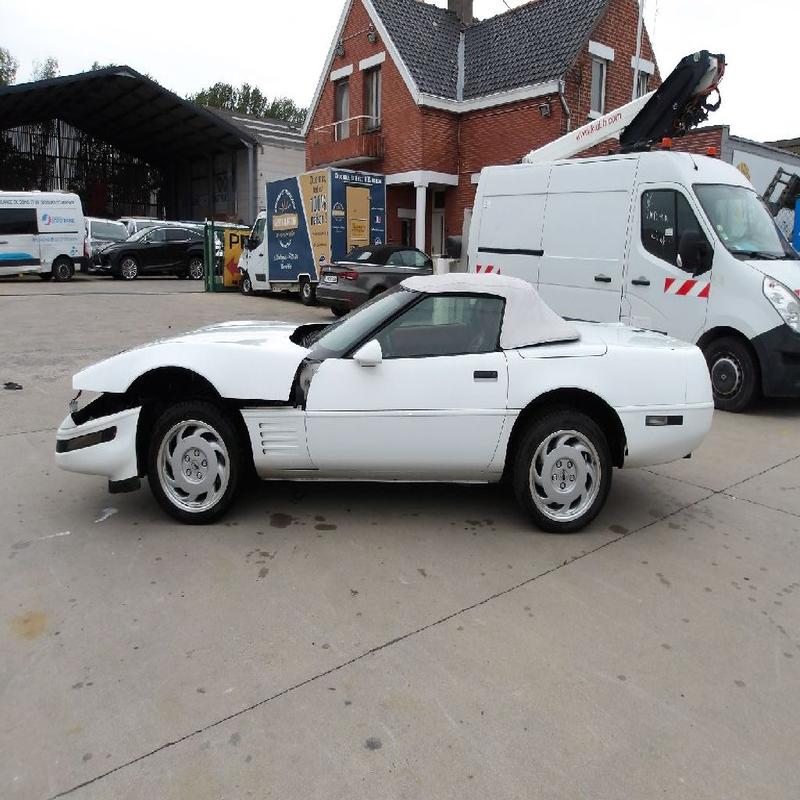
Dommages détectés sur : pare-choc avant, capot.
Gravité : mineur